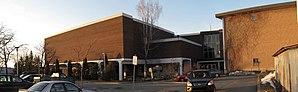
Cégep de Granby Haute-Yamaska - Entrée rue Saint-Antoine
Le Cégep de Granby est une institution scolaire de niveau collégial publique, offrant des cours de formation pré-universitaire et technique, à environ 2 100 étudiants en 2014 à temps plein et à temps partiel. Le cégep est situé à Granby, au Québec.